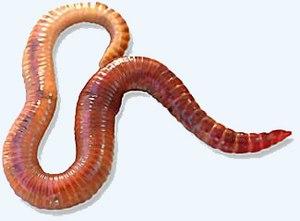
Le ver du fumier, connu sous divers noms, tels que « ver rouge » ou « ver tigré », est une espèce de ver de terre vivant de la décomposition de matières organiques.
Eisenia est un genre de ver de terre de la famille des Lumbricidae.
La vermiculture ou lumbriculture consiste à élever en conditions contrôlées de température et d'humidité des vers de terre. Cette activité est généralement associée au lombricompostage.